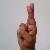
The image shows a hand gesture representing the letter 'R' in Indian Sign Language.